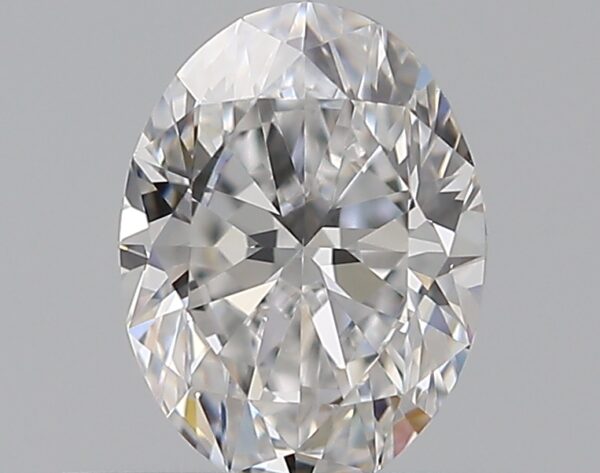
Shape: oval
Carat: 0.5
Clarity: VVS1
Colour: D
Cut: EX
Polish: EX
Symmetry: VG
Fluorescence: M
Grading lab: GIA
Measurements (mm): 5.97 x 4.44 x 2.82